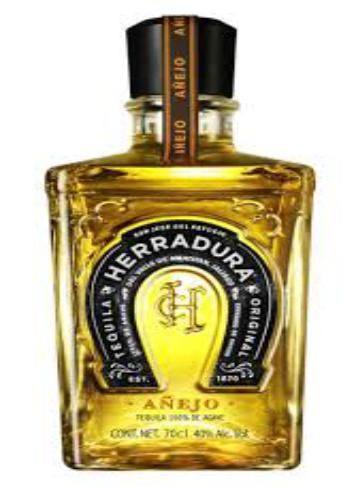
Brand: El Jimador
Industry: Food